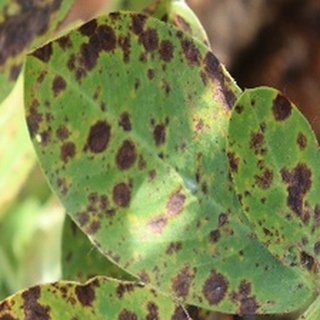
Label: groundnut_late_leaf_spot